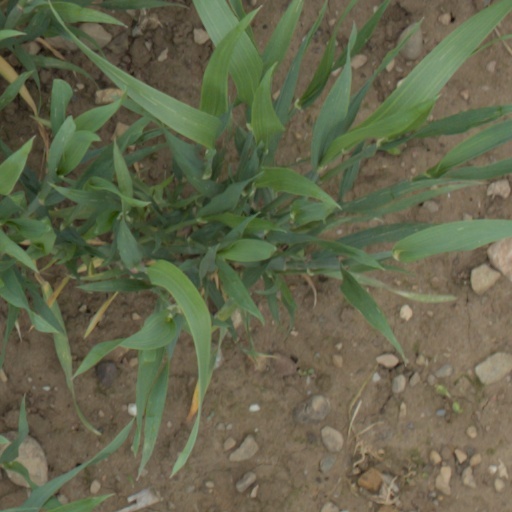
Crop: wheat